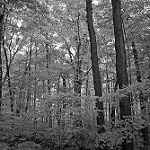
Label: B & W